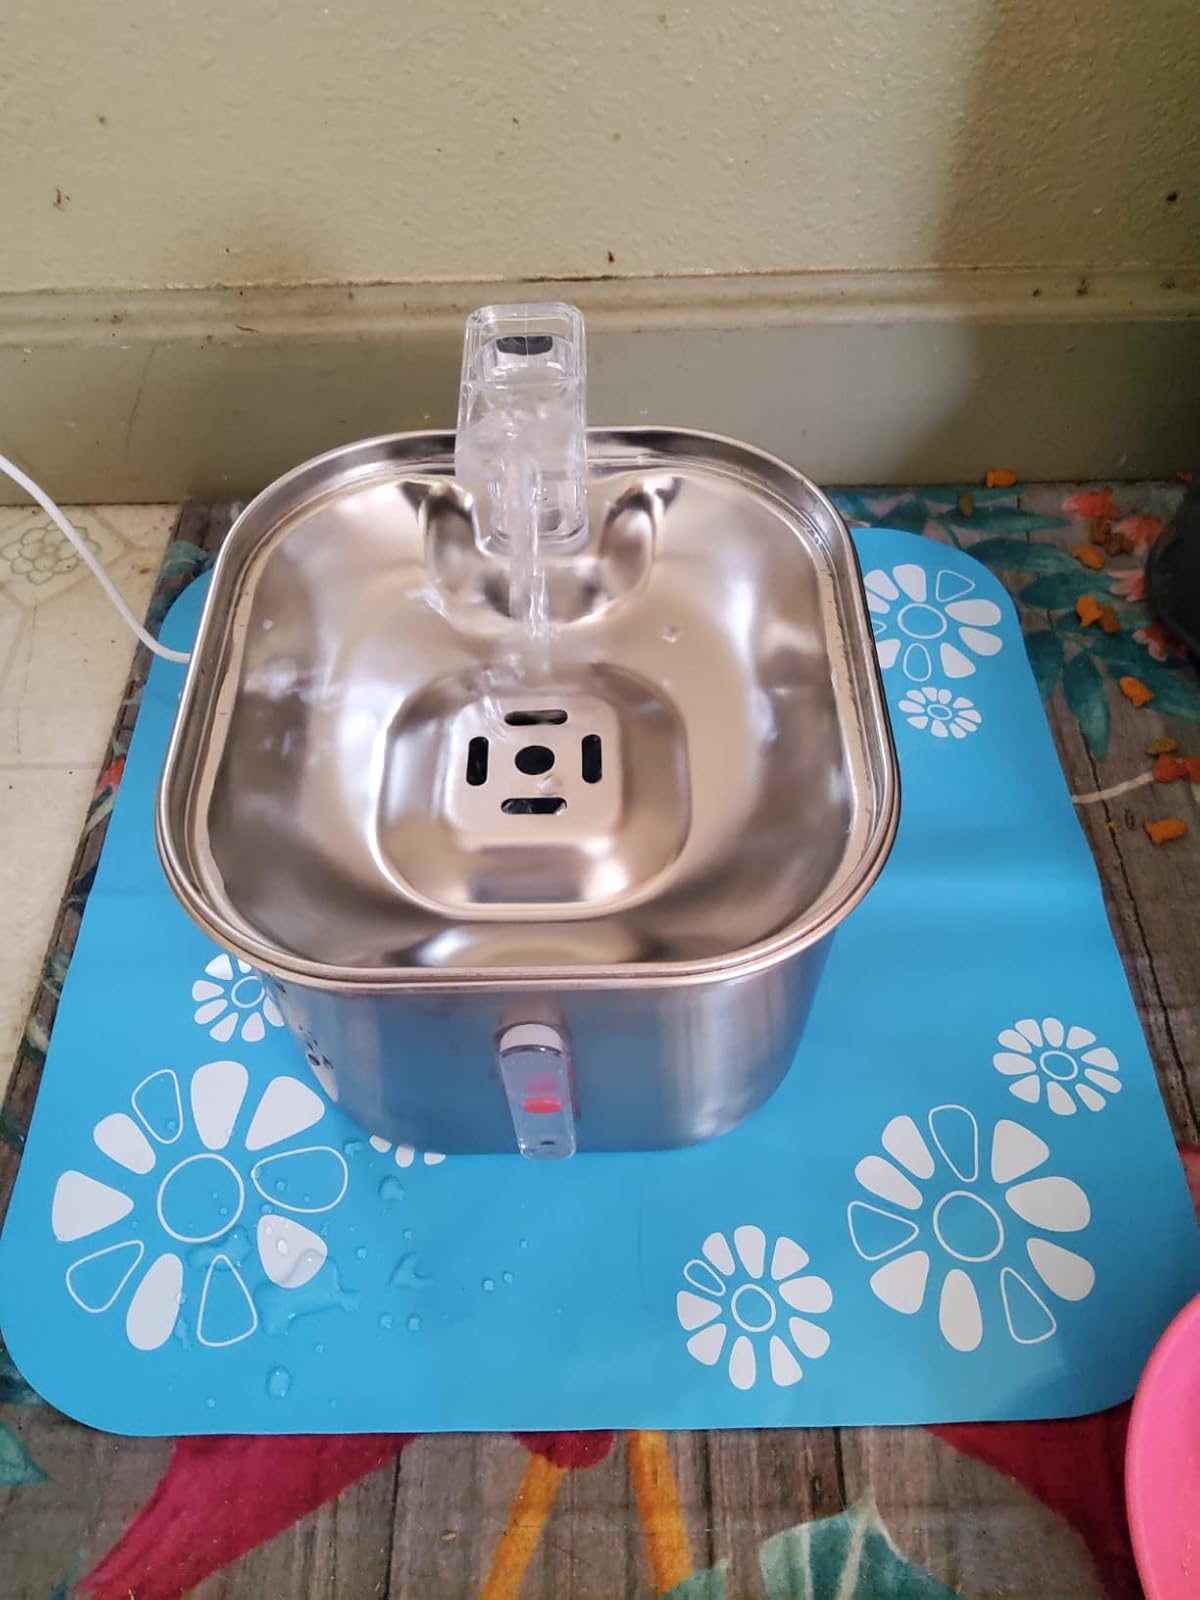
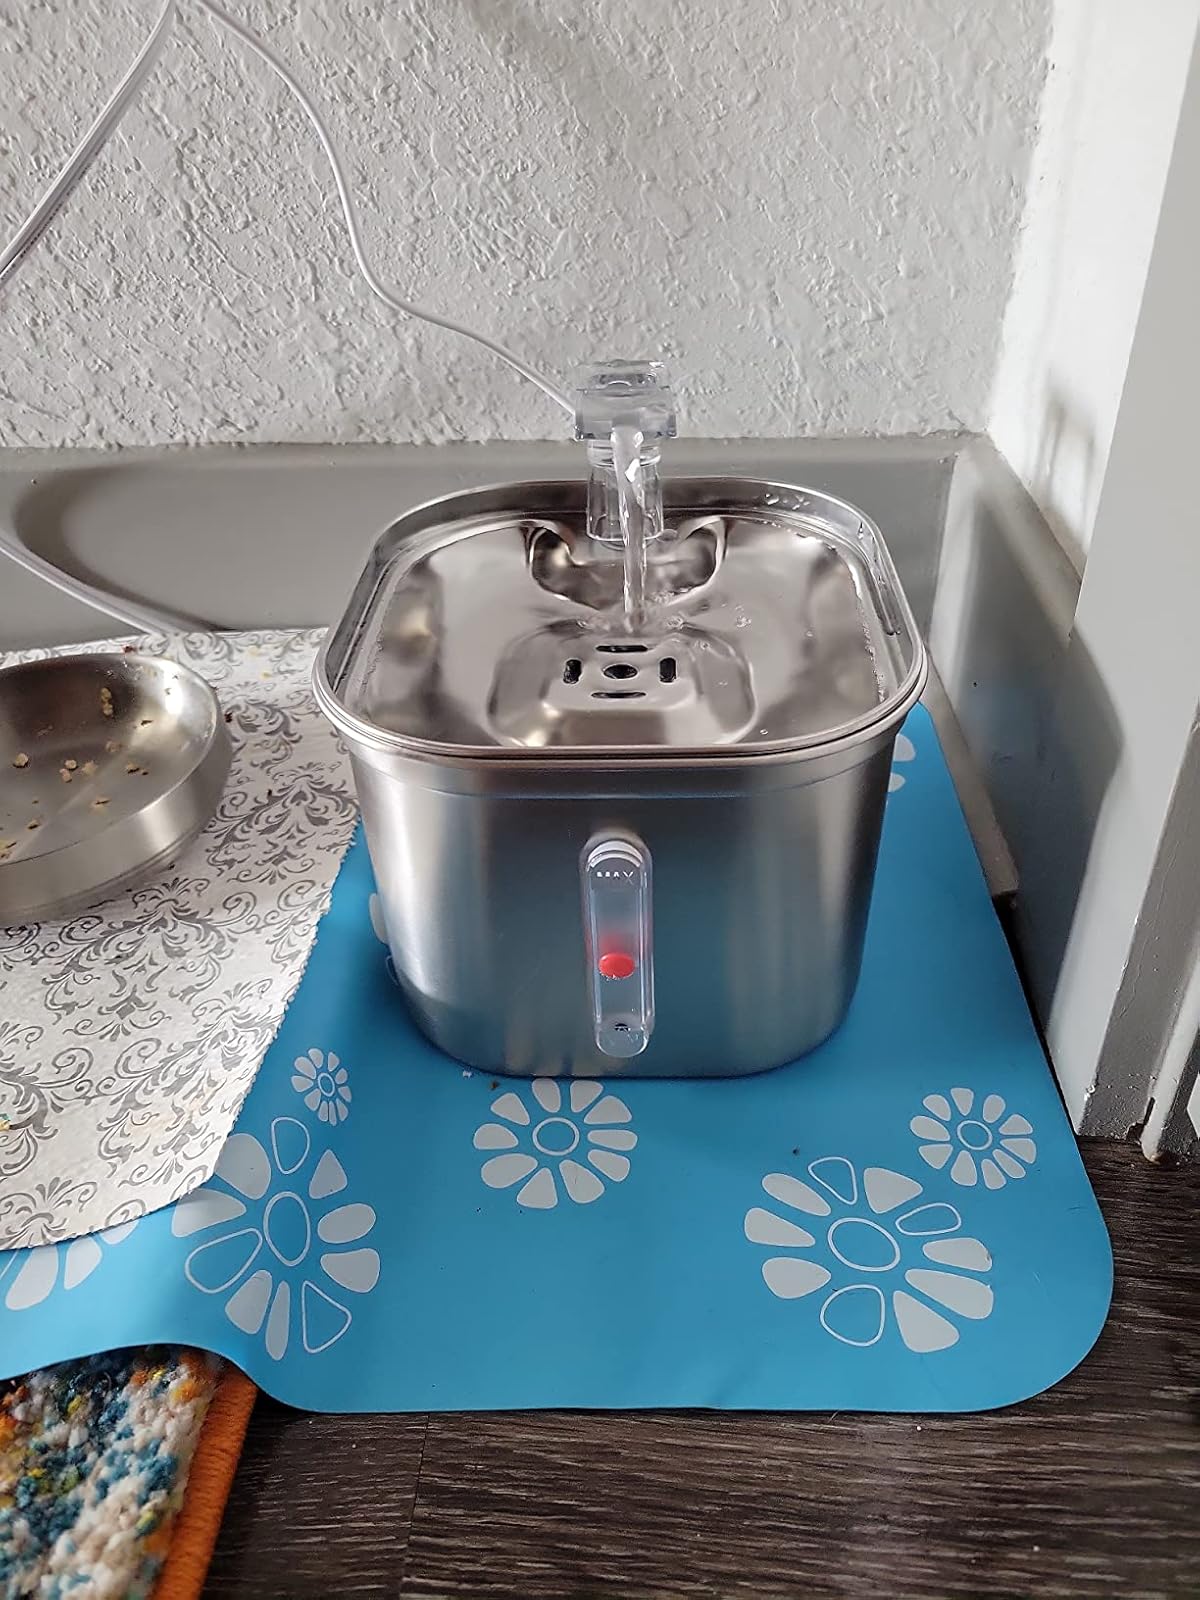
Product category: items_bowl
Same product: yes